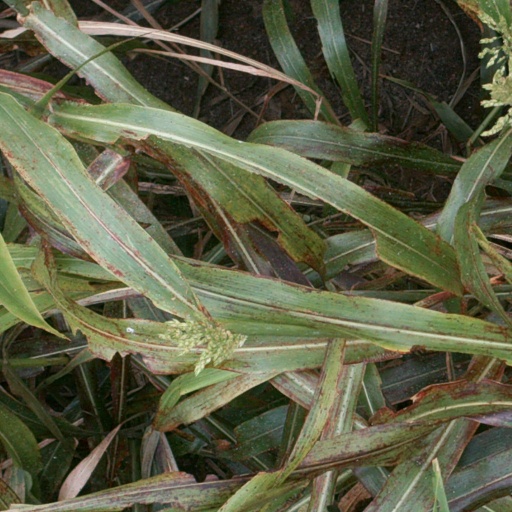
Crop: sorghum